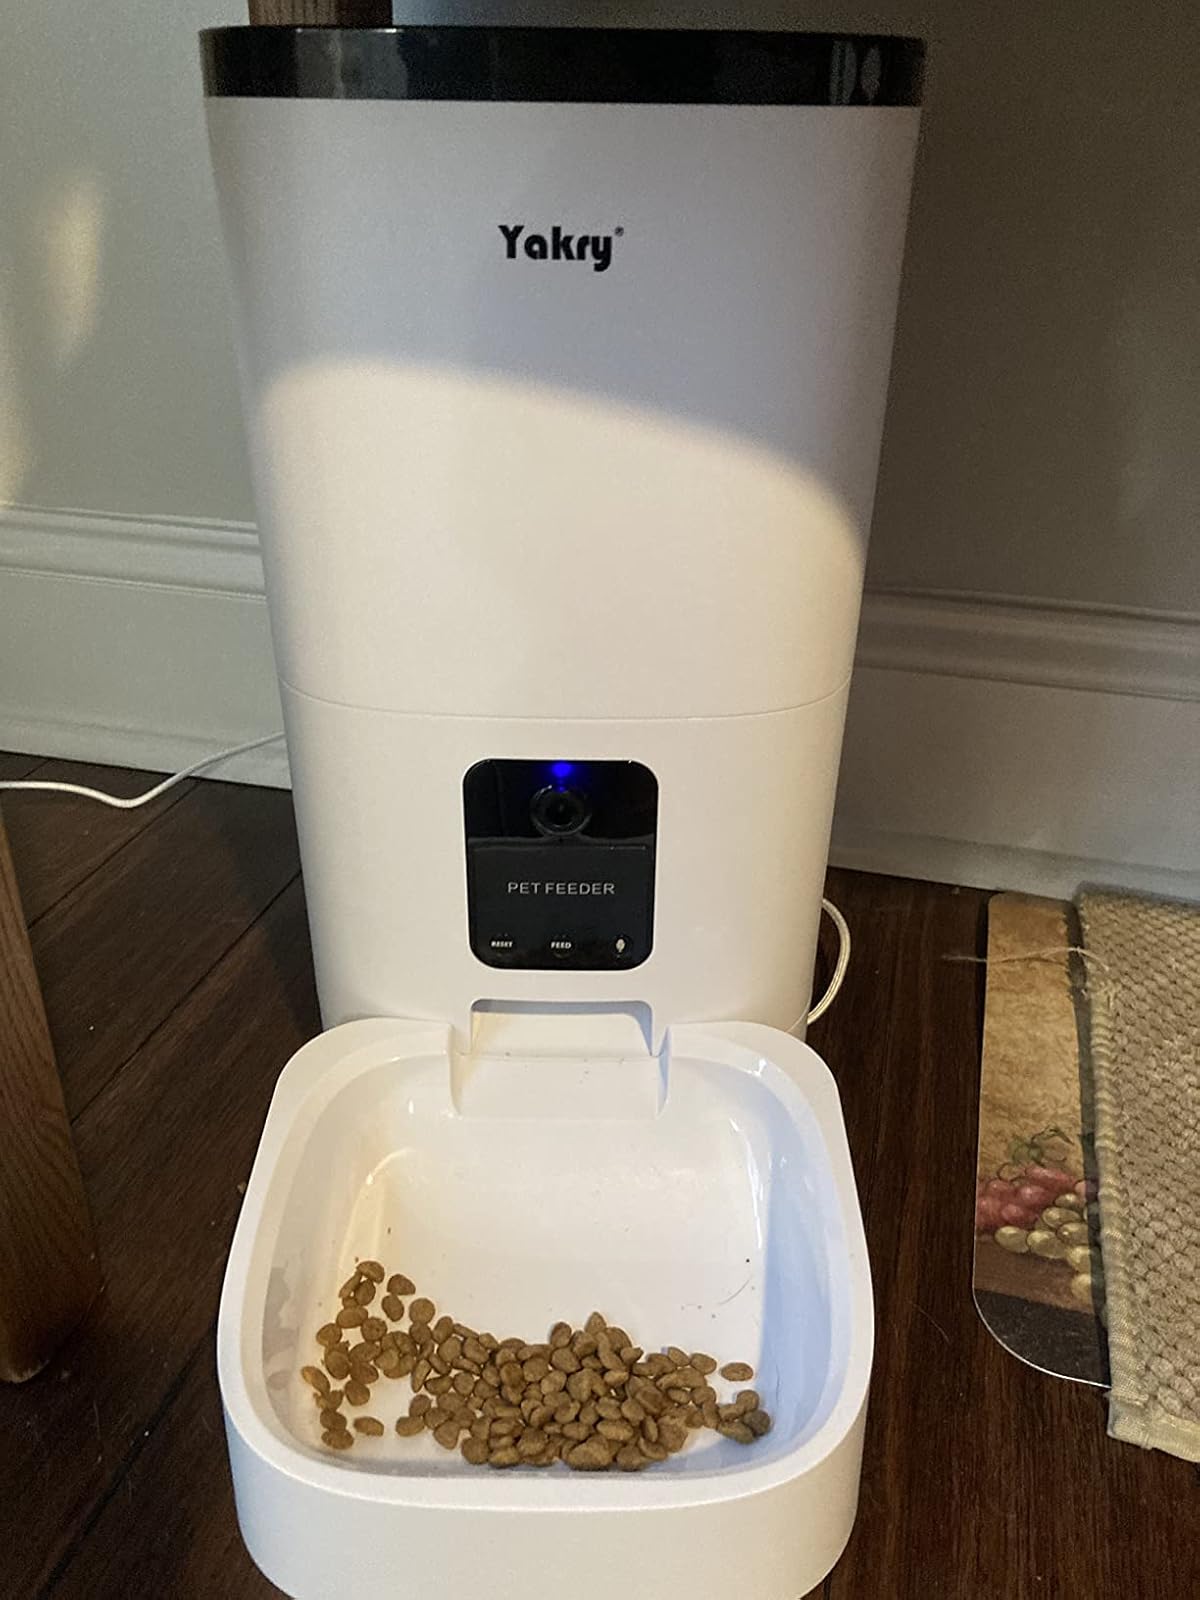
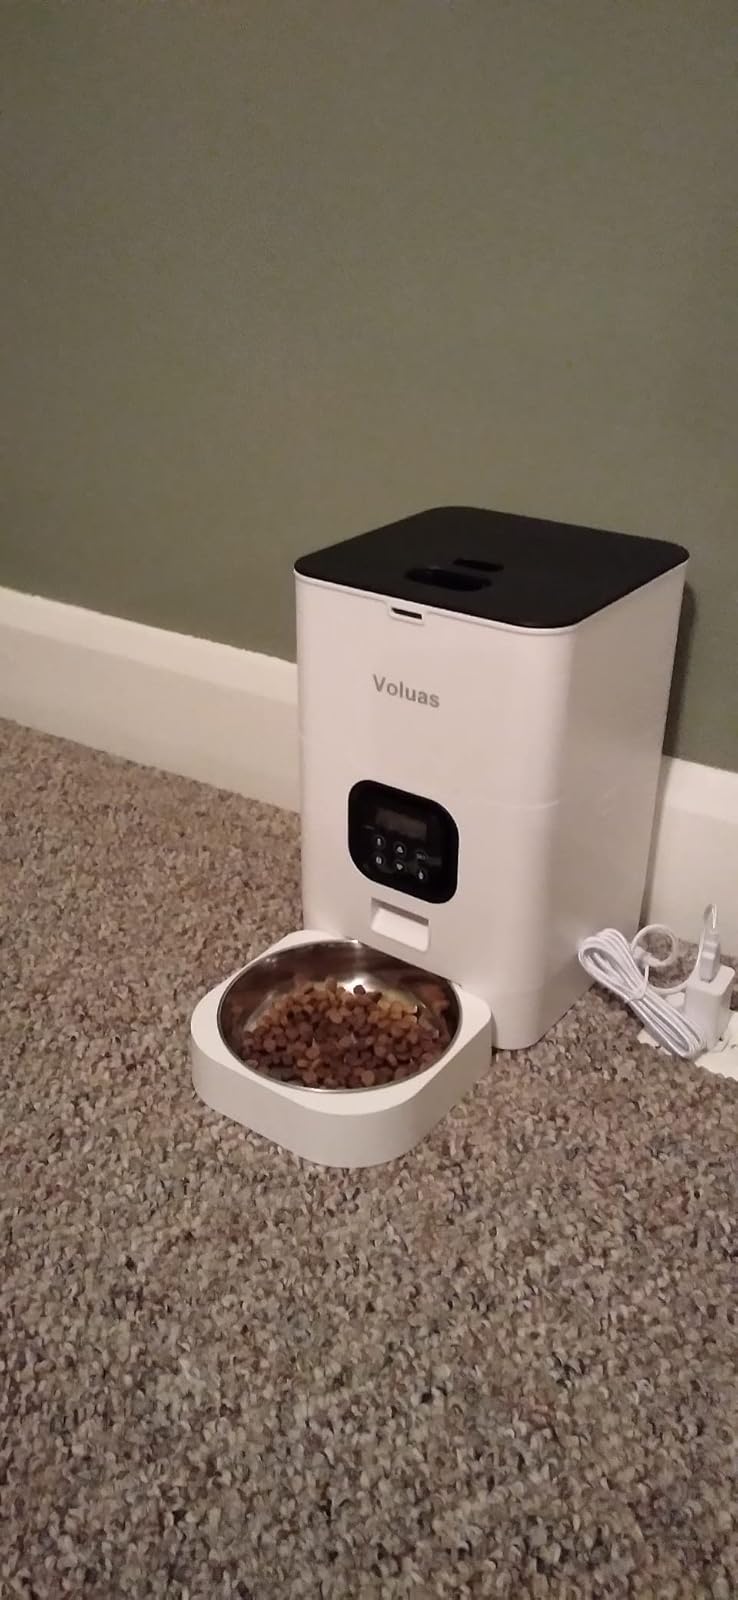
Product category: items_feeder
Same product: no